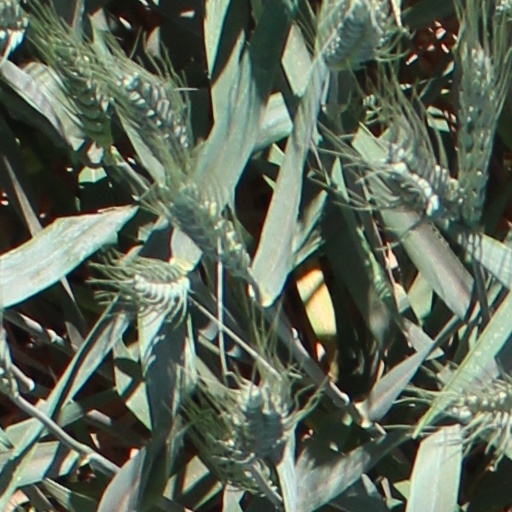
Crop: wheat